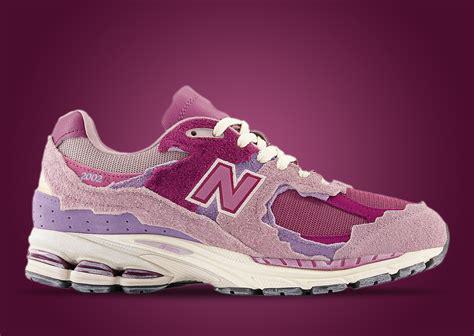
Brand: New
Model: Balance 2002R